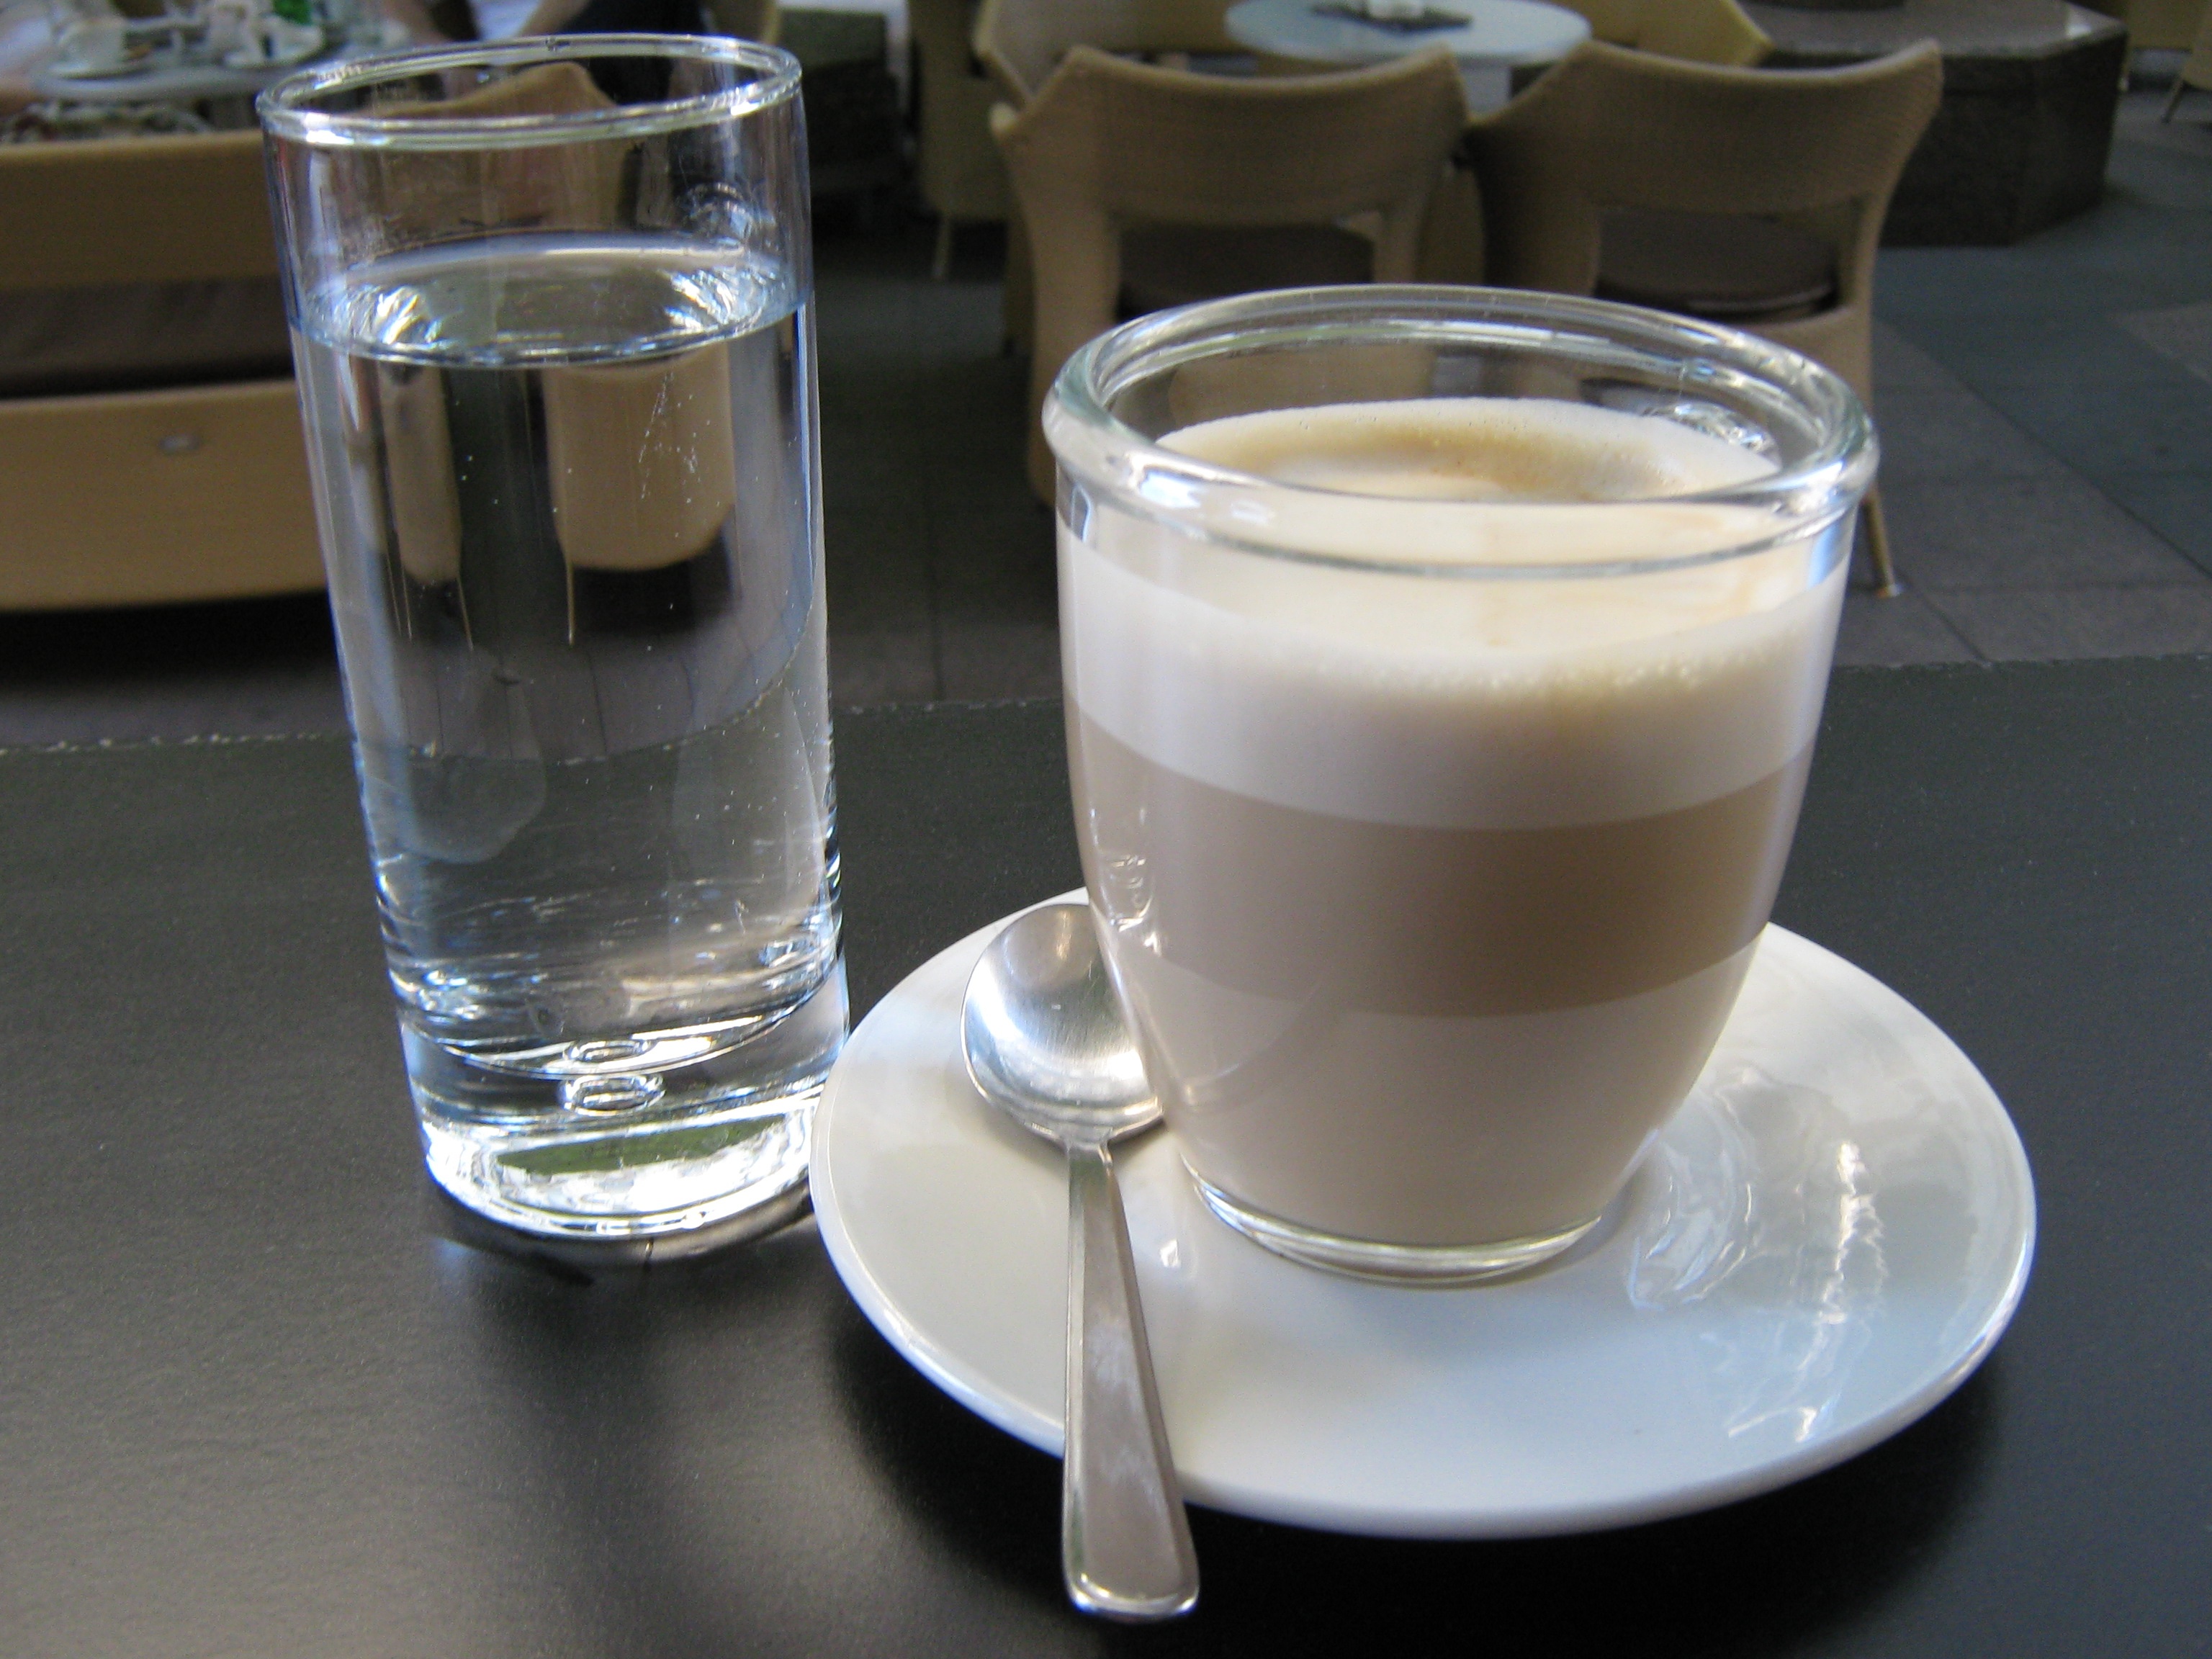
coffee, latte, food, drink, dessert, horchata, flavor, caf au lait, caff macchiato, hong kong style milk tea